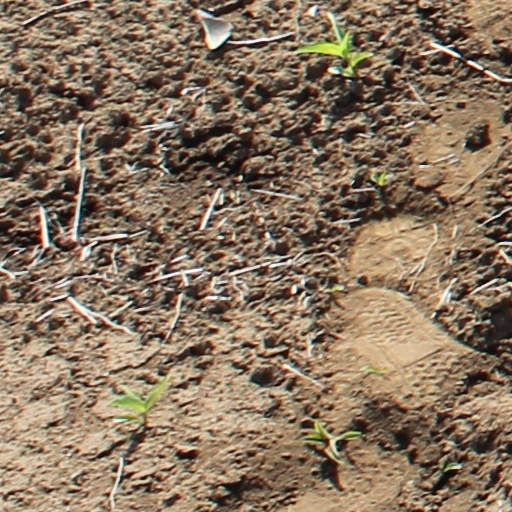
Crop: wheat